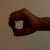
The image shows a hand gesture representing the number 0 in Indian Sign Language.